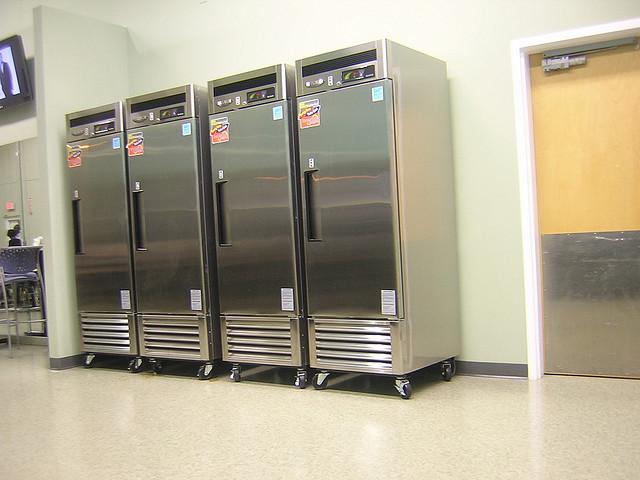
four silver freezers on wheels and a door